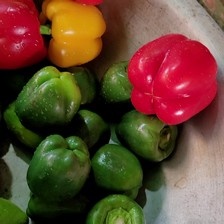
Label: capsicum